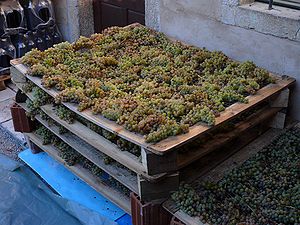
Dessertvin / Stråvin
Druer, der lagt ud til tørring.
Dessertvin er søde vine, der typisk serveres til en dessert.